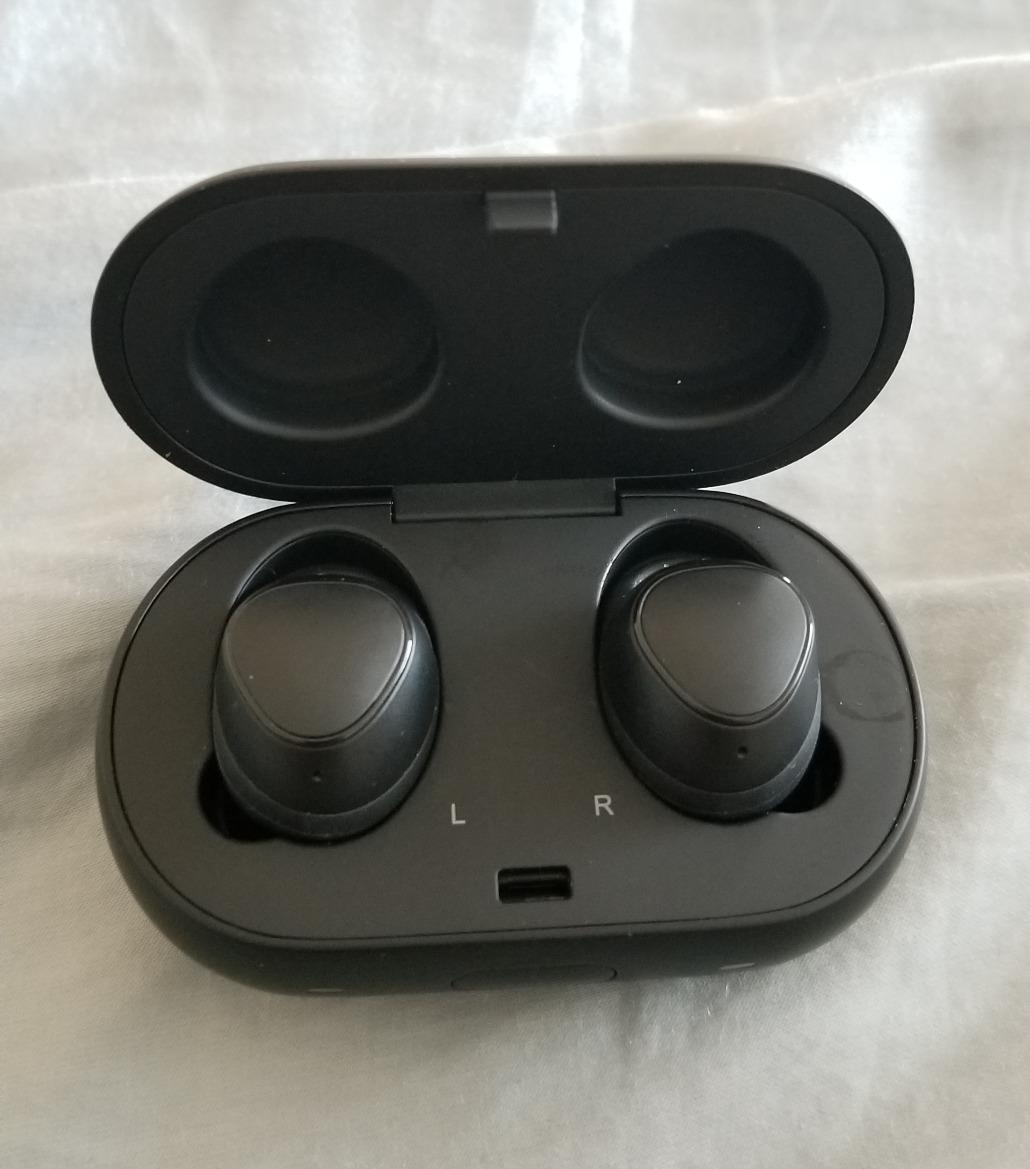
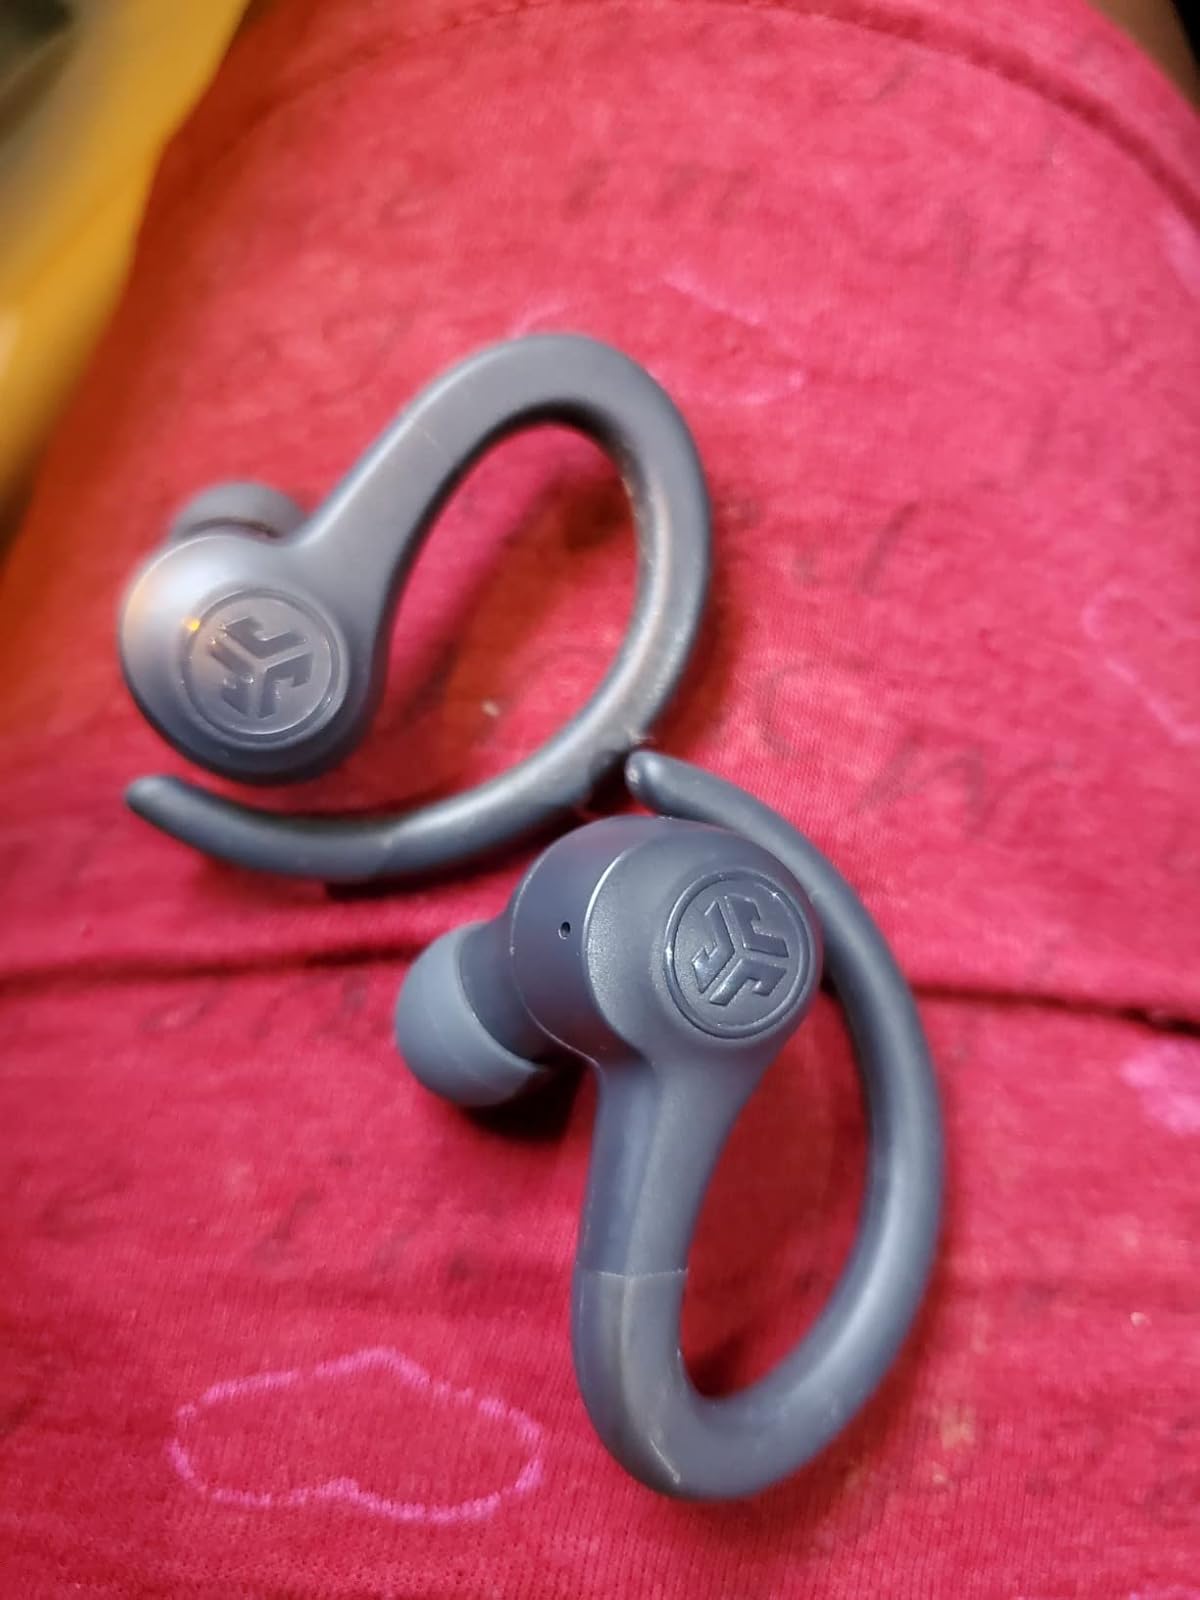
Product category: earbuds
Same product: no